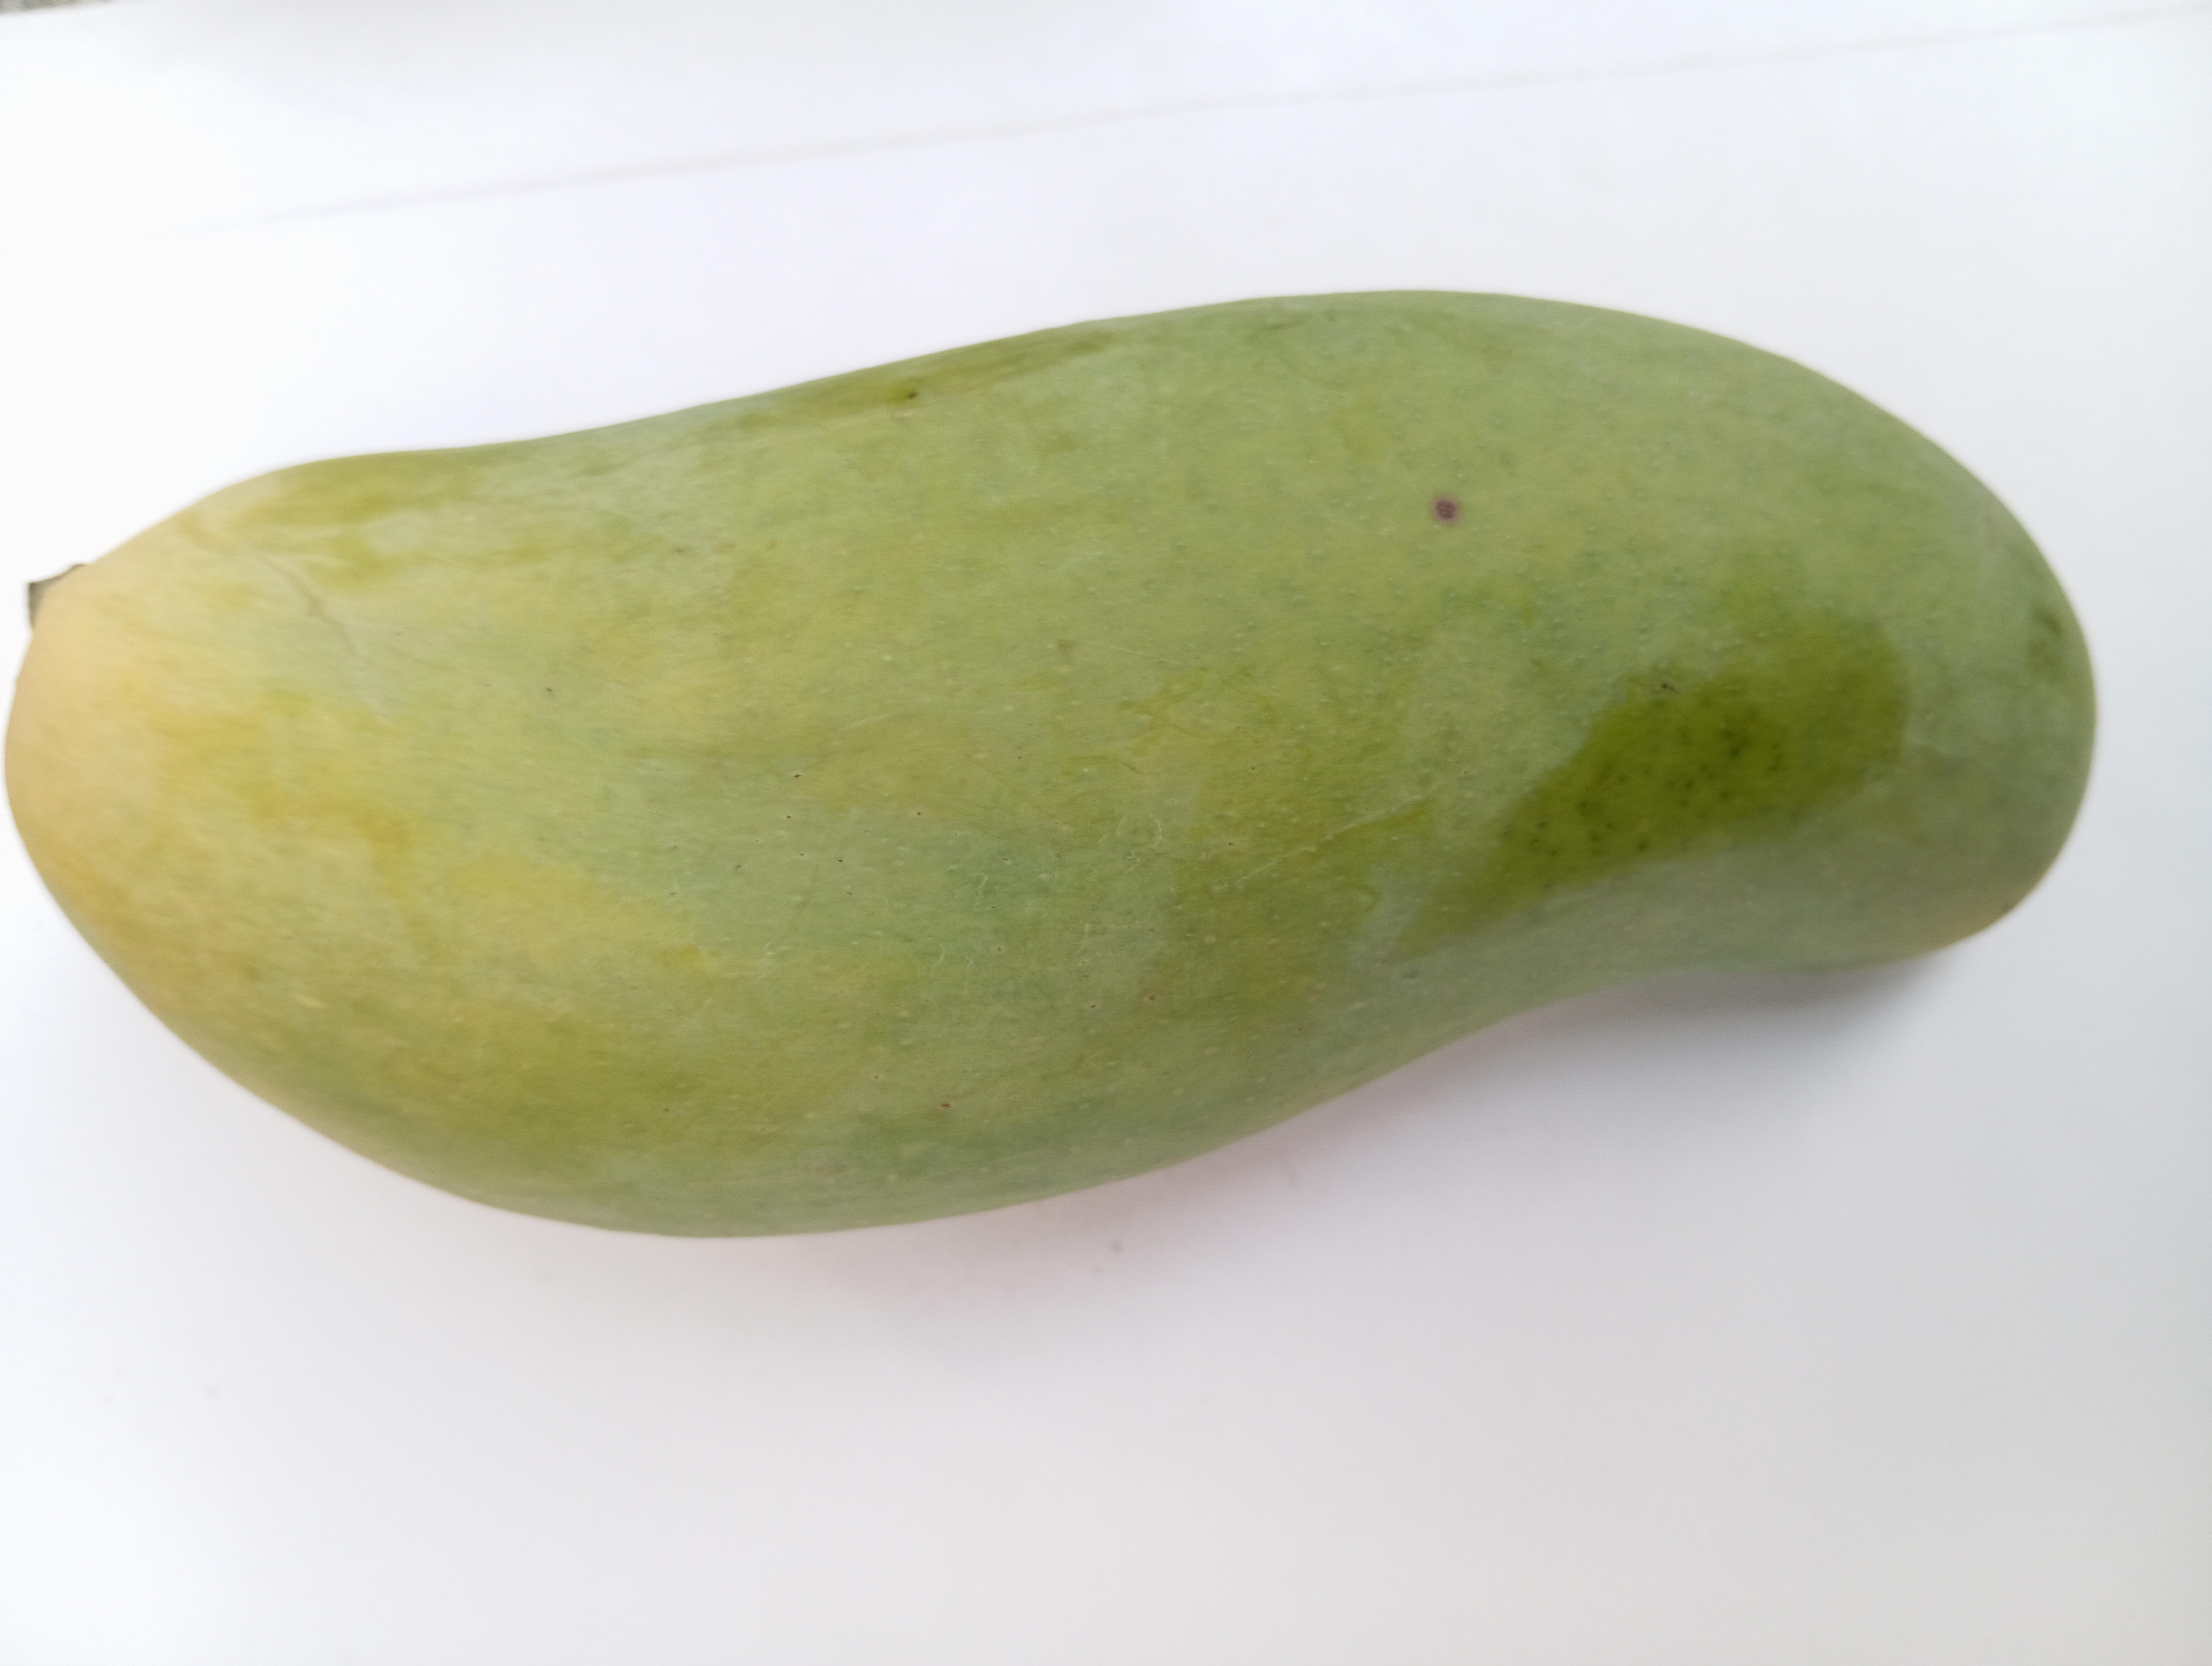
Mango variety: Banana